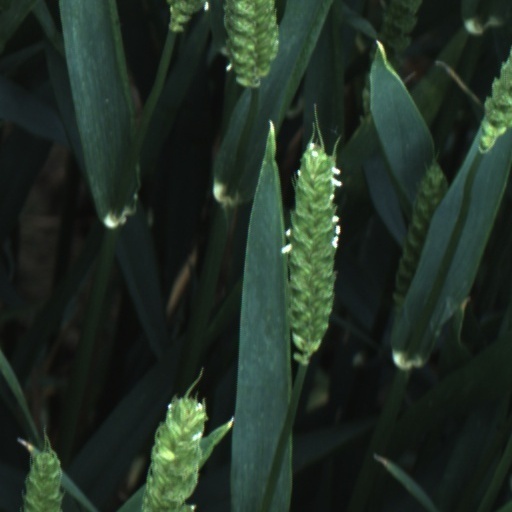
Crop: wheat